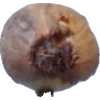
Label: onion